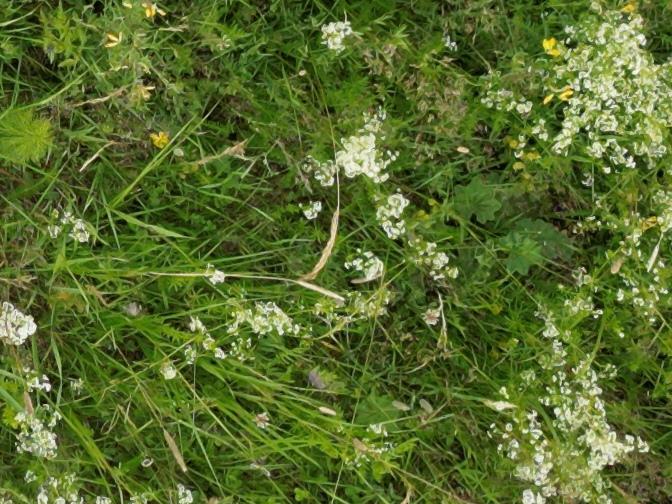
Flowers visible: yarrow flowers, yarrow flowers, yarrow flowers, yarrow flowers, yarrow flowers, yarrow flowers, yarrow flowers, yarrow flowers, yarrow flowers, yarrow flowers, yarrow flowers, yarrow flowers, yarrow flowers, yarrow flowers